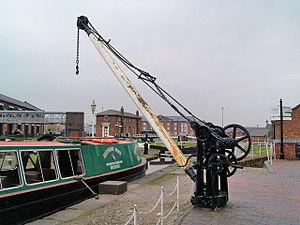
Cette liste des musées du Cheshire, en Angleterre, contient des musées qui sont définis dans ce contexte comme des institutions qui recueillent et soignent des objets d'intérêt culturel, artistique, scientifique ou historique. leurs collections ou expositions connexes disponibles pour la consultation publique. Sont également inclus les galeries d'art à but non lucratif et les galeries d'art universitaires. Les musées virtuels ne sont pas inclus.